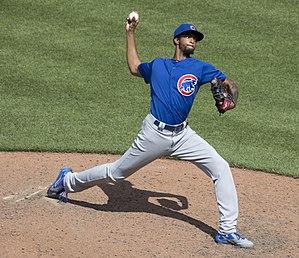
Carl Fleming Edwards, Jr., précédemment connu sous le nom de C. J. Edwards, est un lanceur de relève droitier des Mariners de Seattle de la Ligue majeure de baseball.